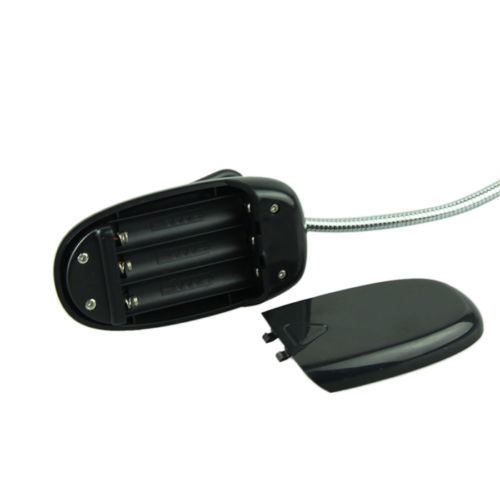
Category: lamp